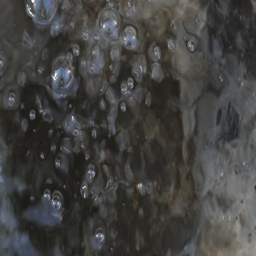
water bubbles from the stream of spring water .